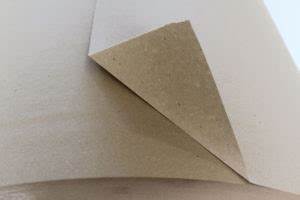
Waste category: paper